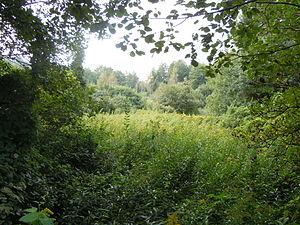
Le saut du Loup - Corbelin (Isère) - France
La zone humide de Corbelin est une zone naturelle d'intérêt écologique, faunistique et floristique, située dans plaine des Avenières dans le département de l'Isère en France.
Corbelin est une commune française située dans le département de l'Isère en région Auvergne-Rhône-Alpes.